Mrs Willie James

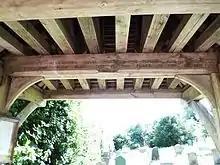
Wording reads: "Millicent, Alexandra, Silvia, Audrey and Edward, children of Evelyn James have built this resting place in her memory"

Evelyn Elizabeth James ("née" Forbes; 1867 – 13 May 1929), known as Mrs Willie James, was a Scottish socialite known in the late Victorian and Edwardian periods as the hostess of house parties and shooting weekends at the West Dean House country estate in Sussex. Frequent guests included Albert Edward, Prince of Wales, who acted as godfather to her son, Edward James.